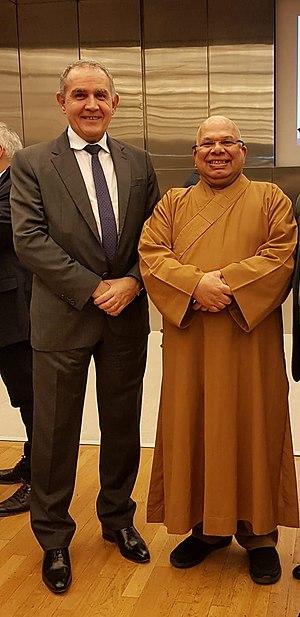
"Tampalawela Dhammaratana est un moine bouddhiste français d’origine srilankaise. Son nom patronymique est Dhanapâla signifiant ""gardien de la richesse"", son prénom laïc ""Tampalawela"" vient du nom de la ville située dans la région d'Uva au Sri Lanka. Son nom dharmique est Dhammaratana, mot pâli signifiant joyau du dharma.